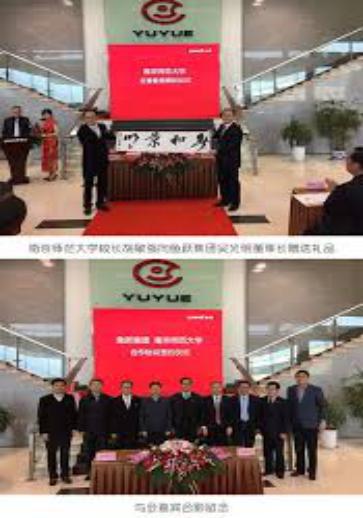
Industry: Medical